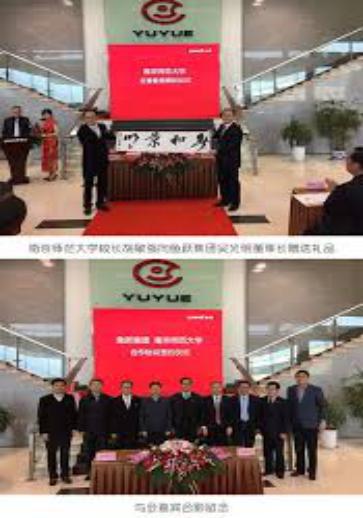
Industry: Medical